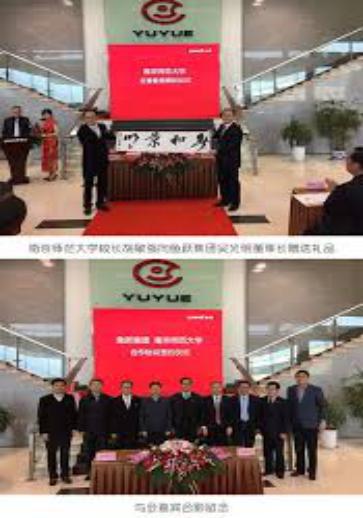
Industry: Medical